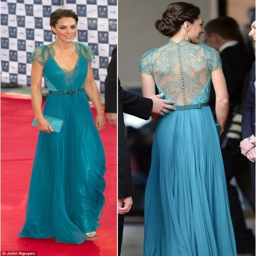
noble person wears fashion designer .